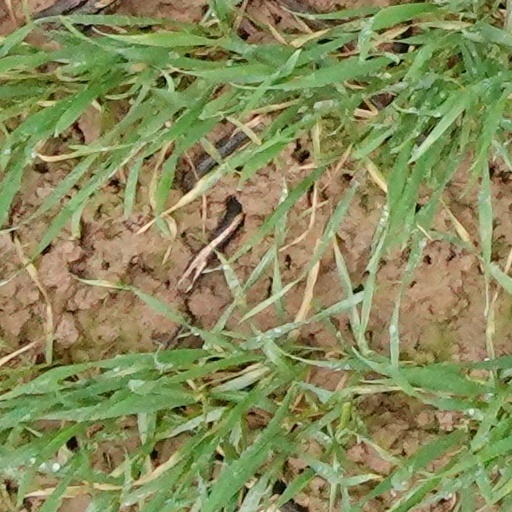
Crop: wheat